Hudson's Hope

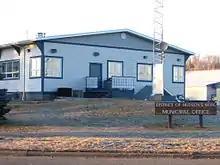
Dual purpose building: town hall and fire station

The District of Hudson's Hope has a council-manager form of municipal government. A mayor and six councillors are elected at-large every three years, along with one trustee to the school district. Such a system results in candidates who appeal to the majority of voters. In a December 2, 2012 by-election, Gwen Johansson was elected as the mayor of Hudson's Hope, replacing Karen Anderson. In November 2011 Karen Anderson had been elected mayor. She had first been elected mayor in 2008, defeating former mayor Lenore Harwood. The mayor is appointed by the council as the District's representative on the board of directors of the Peace River Regional District.